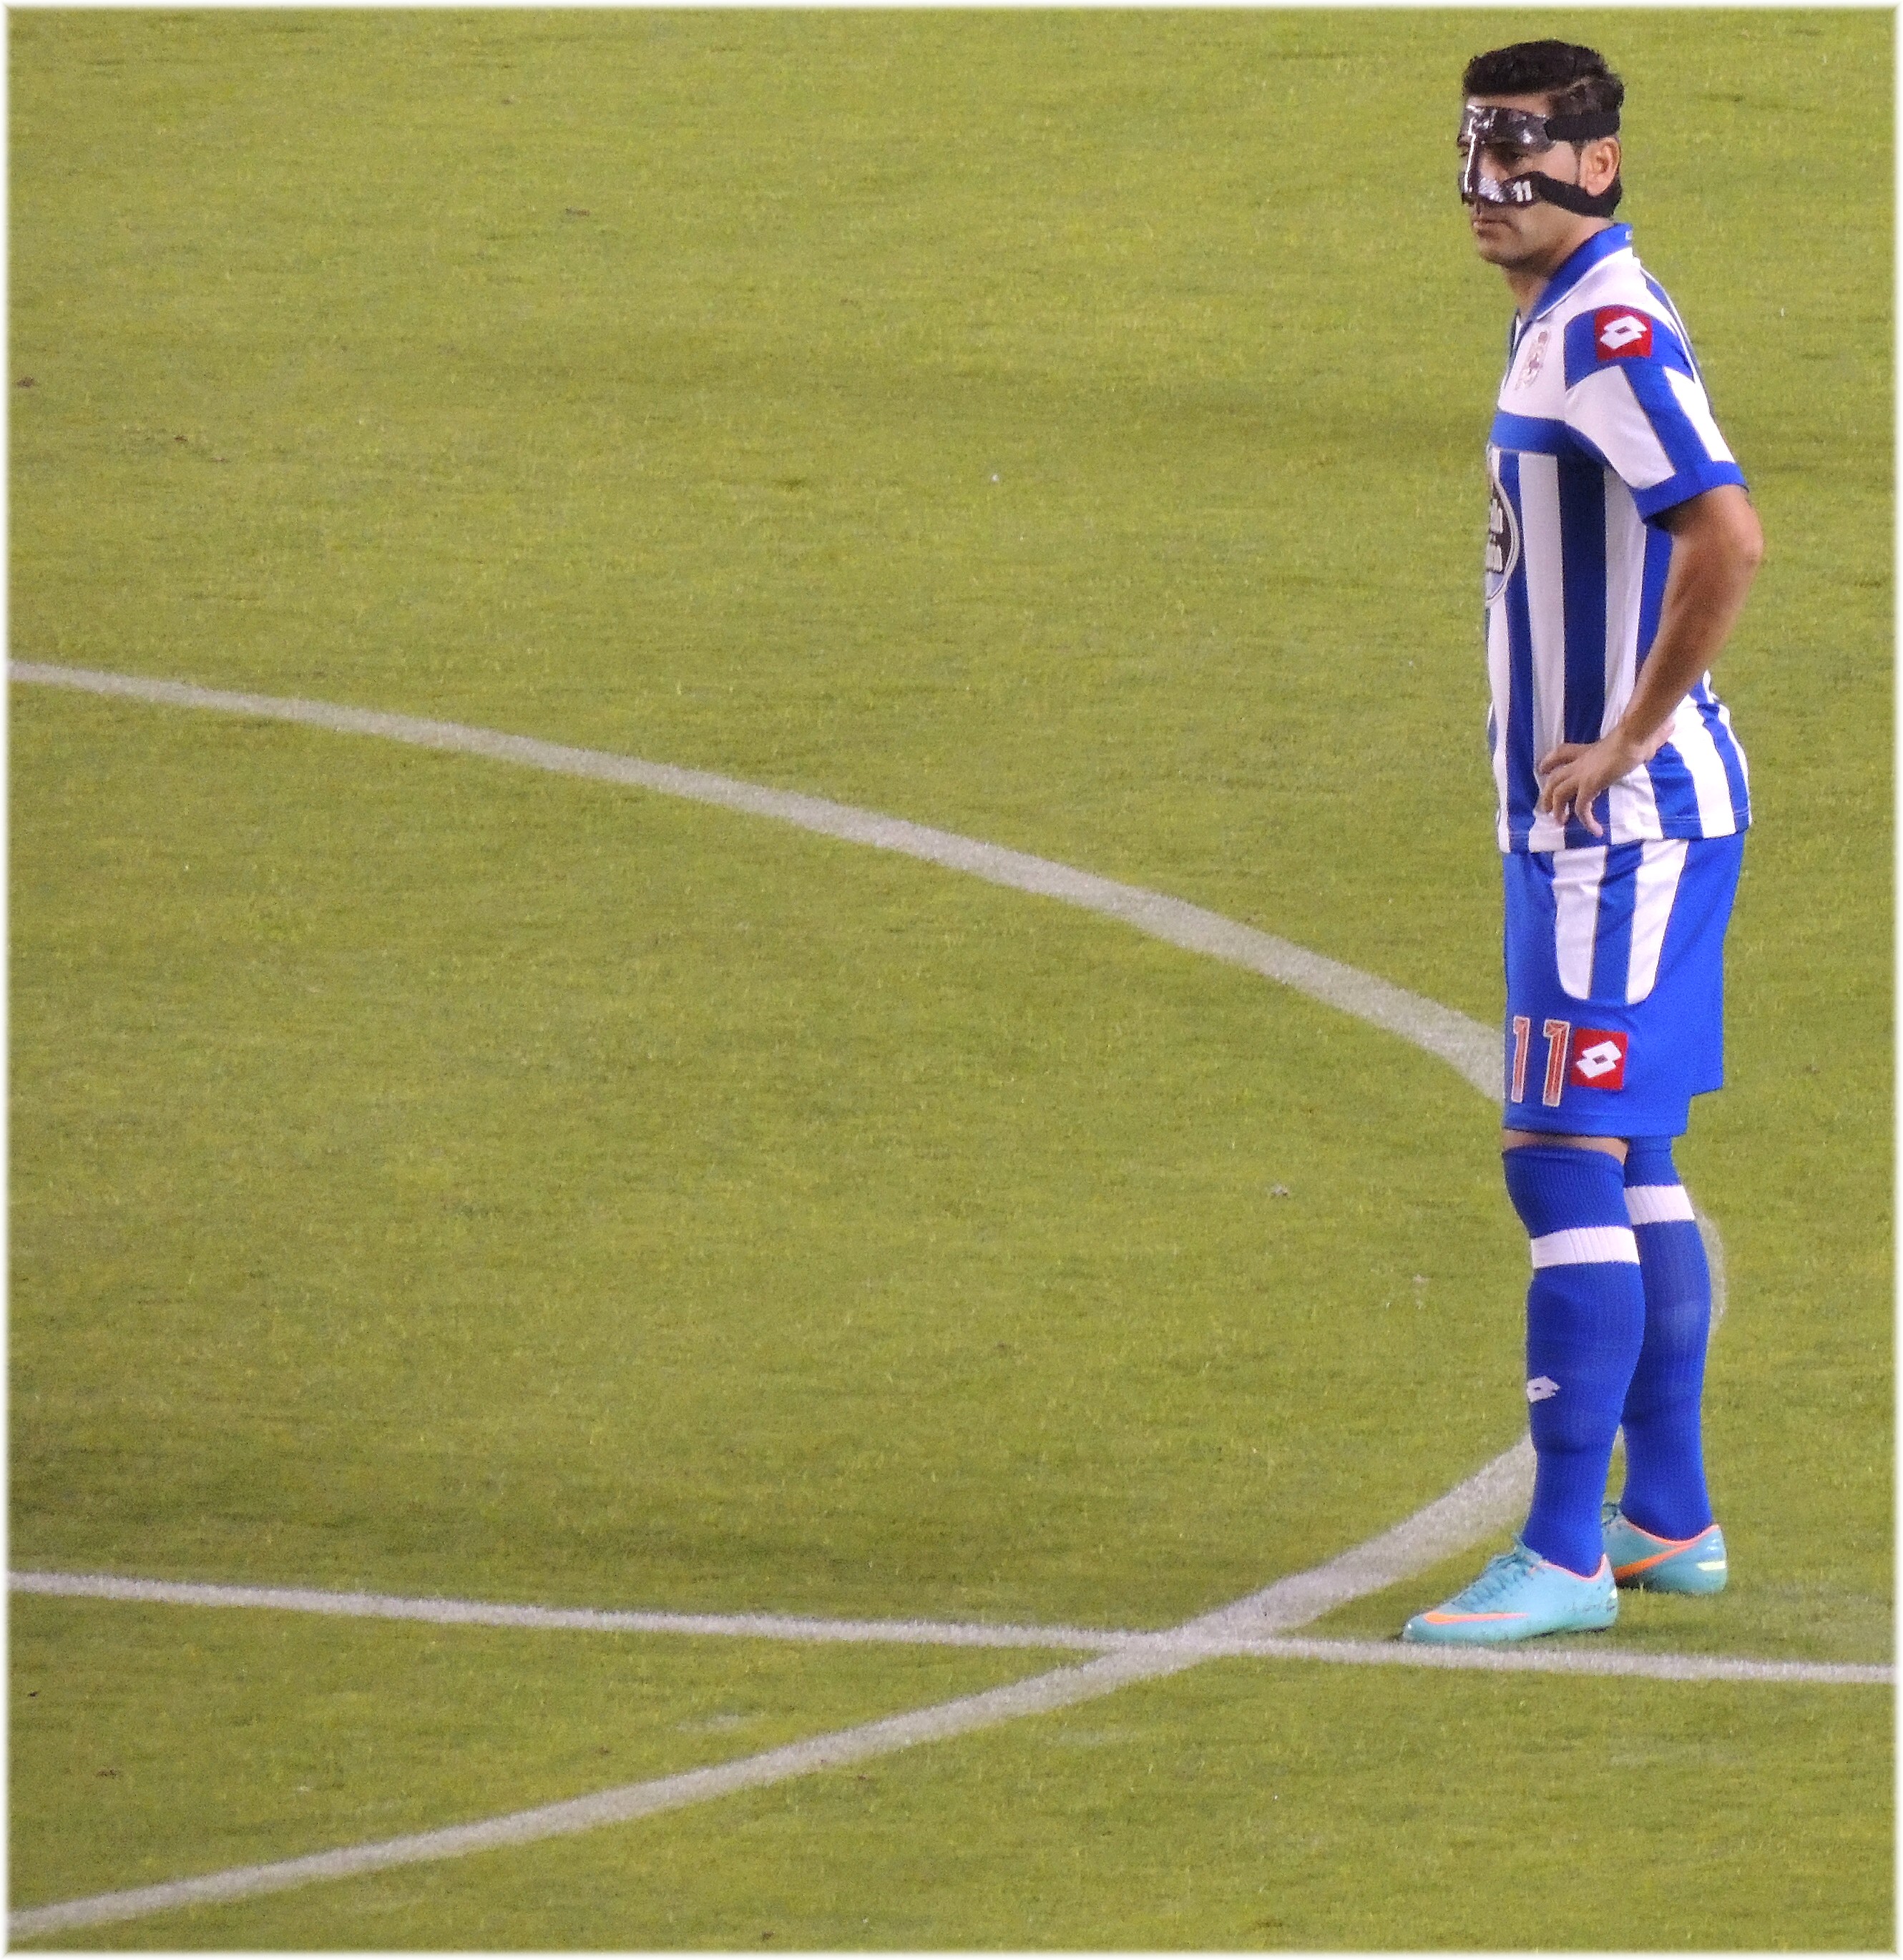
structure, sport, europe, soccer, stadium, player, baseball field, spain, espagne, sports, ball, europa, gente, futbol, espaa, acorua, lacorua, deporte, kick, corua, personas, xente, depor, corunna, deportes, futbolistas, persoas, deportovo, football player, sport venue